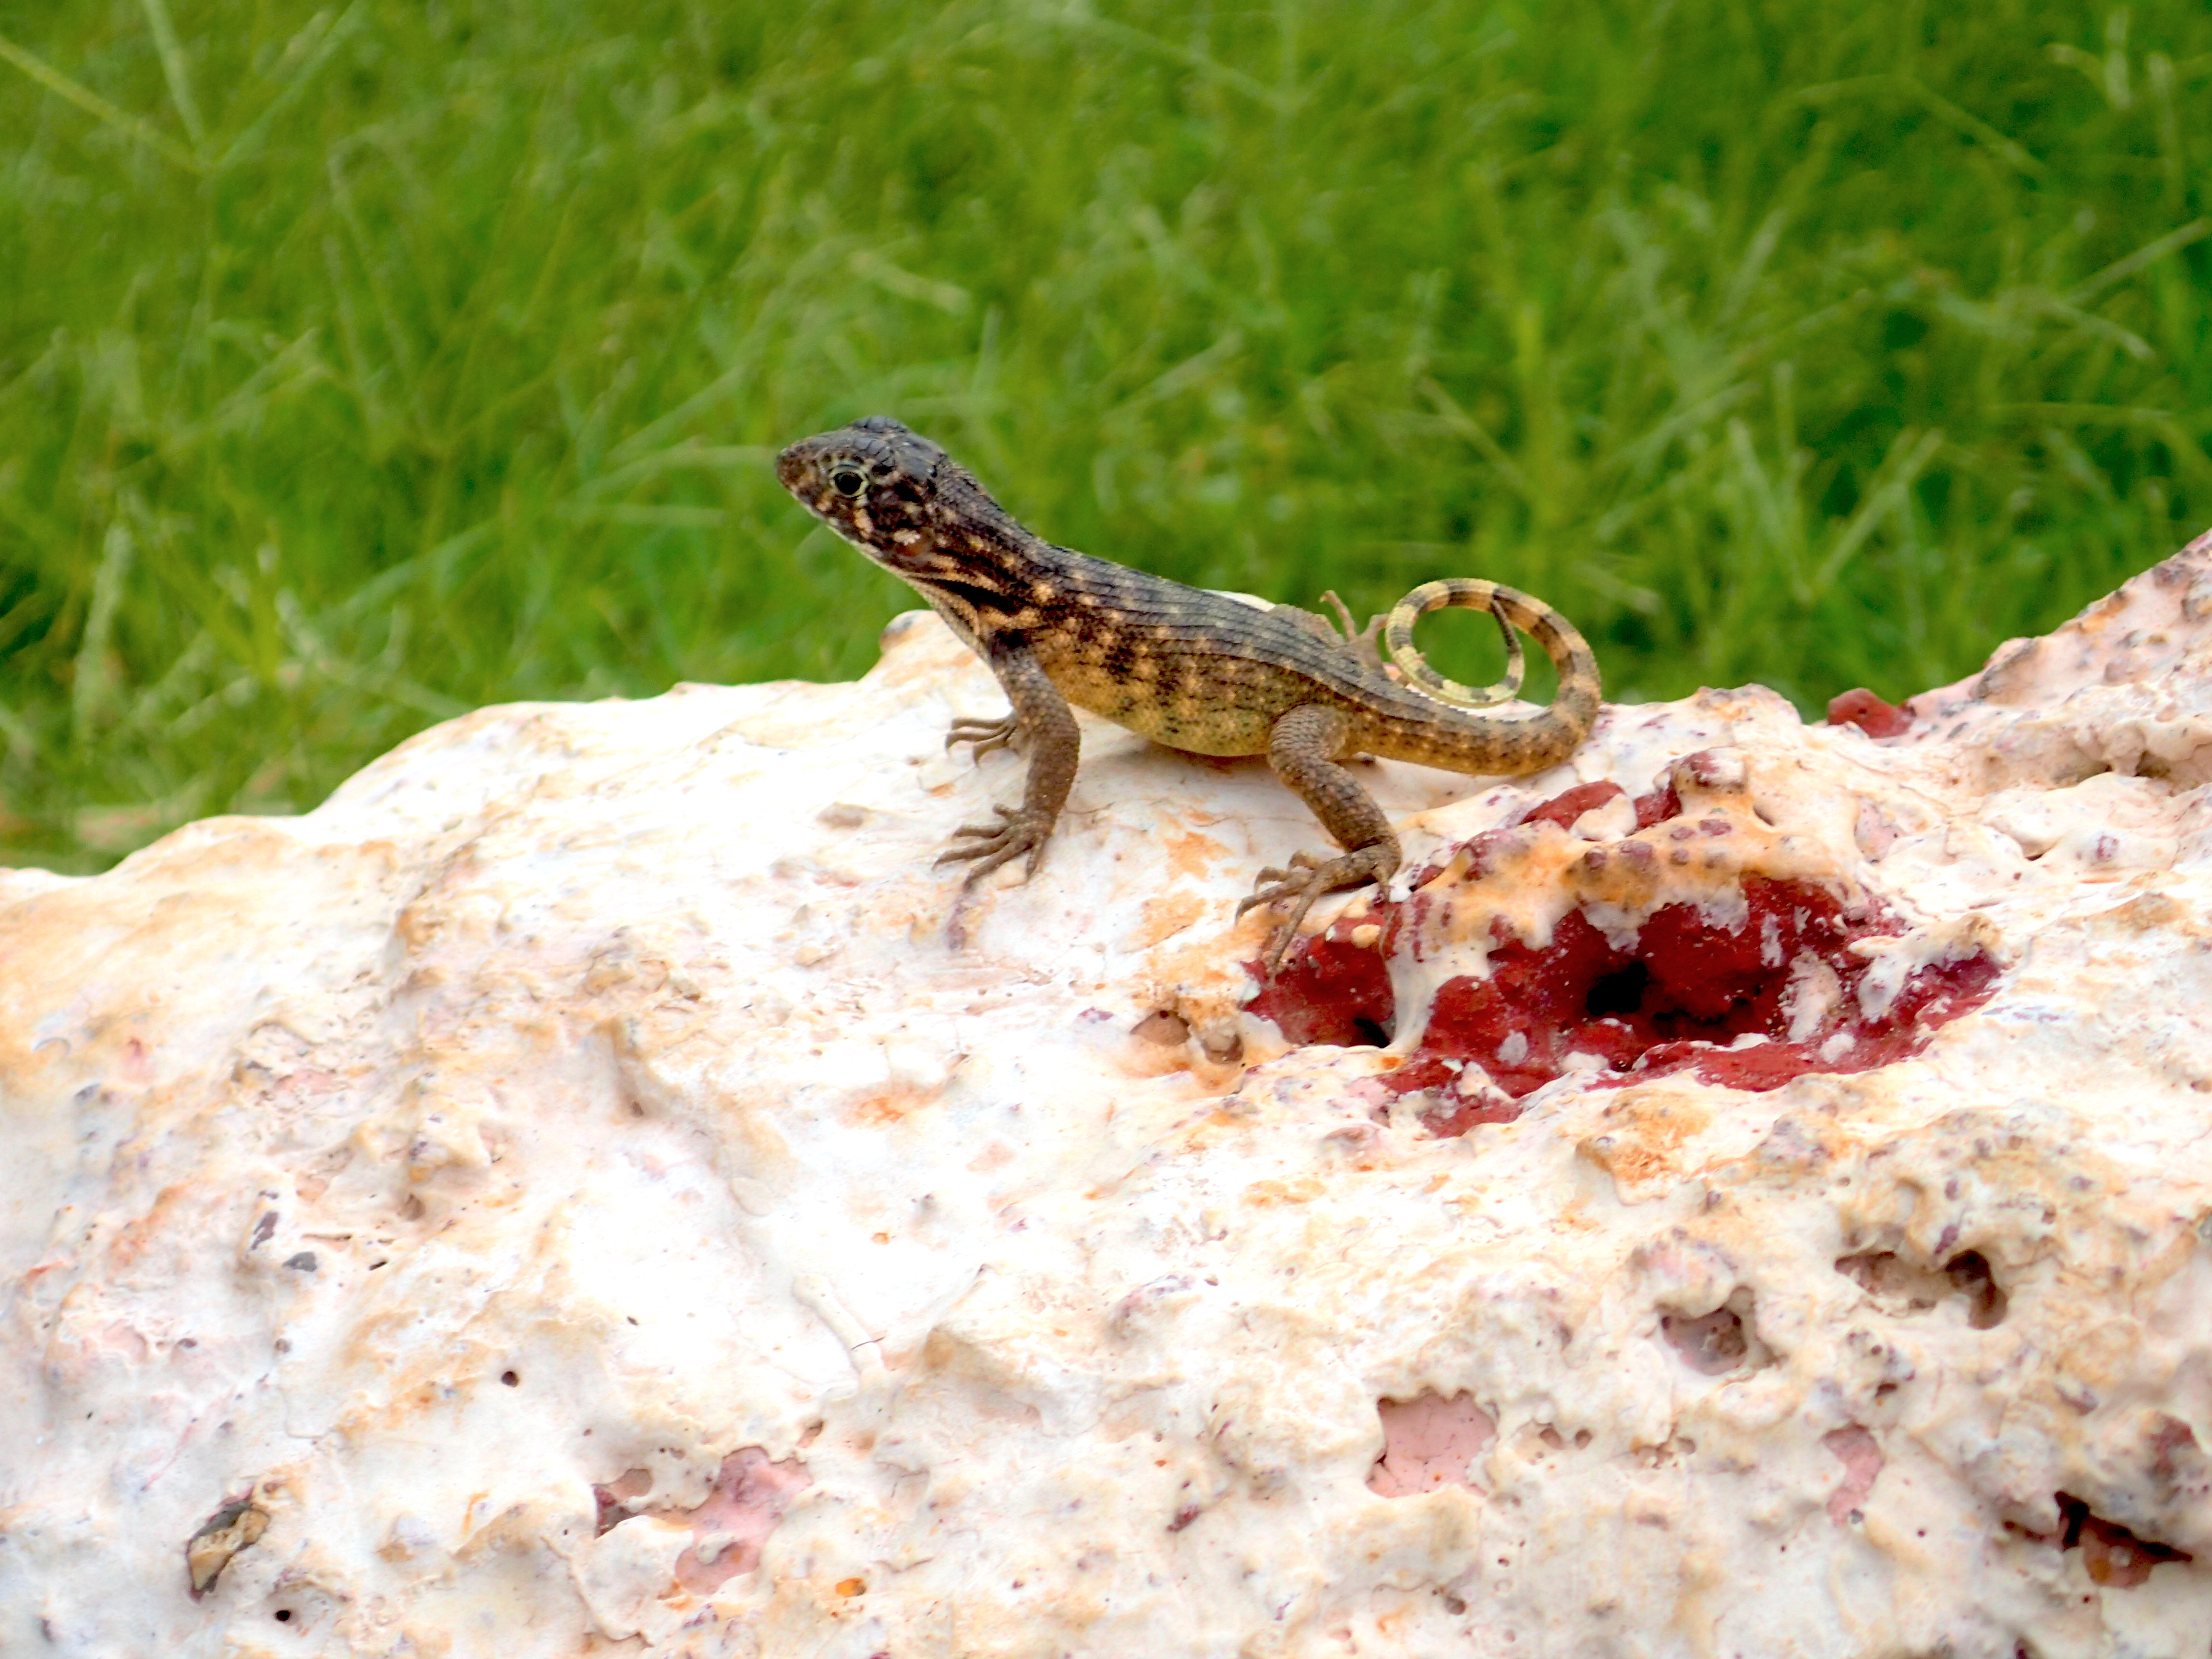
lizard, rock, grass, reptile, gecko, scaled reptile, terrestrial animal, wall lizard, adaptation, anole, organism, dragon lizard, amphibian, newt